Women in firefighting

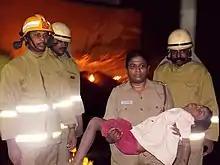
Indian firefighter Meenakshi Vijayakumar at work

Firefighting has historically been a predominantly male profession throughout the world. However, since the 1970s, women have made inroads in both professional and volunteer fire departments in multiple countries. In modern times, women have served in a variety of fire service roles including as fire chiefs. Nonetheless, they comprise less than 20% of firefighters even in the countries where they are best represented.